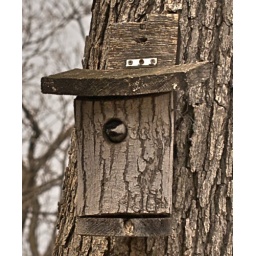
Chickadee in the bird house, or nesting box my father made for me. Hudson, Wisconsin (United States). 04-25-09.